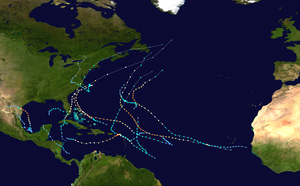
La saison cyclonique 1999 dans l'océan Atlantique nord désigne une série de cyclones tropicaux ayant officiellement débuté le 1ᵉʳ juin 1999 et finit le 30 novembre 1999. Ces dates conventionnelles délimitent la période durant laquelle il est le plus probable qu'un cyclone tropical se forme. Durant cette saison, ces dates ont été respectées. Arlène se forme le 11 juin, et Lenny se dissipe le 23 novembre. La saison est particulièrement active. La raison, tout comme en 1998, 2000, et 2001 est le puissant événement La Niña durable de l'été 1998 au printemps 2001. Cependant, il est constaté que l'activité de chacune de ces saisons est inférieure à celle de la précédente. En effet, un événement La Niña induit un refroidissement mondial qui s'est progressivement propagé en Atlantique nord, et a ainsi contrecarré en partie le récent basculement de l’oscillation atlantique multidécennale en phase positive. À la suite des conséquences de La Niña, les ouragans capverdiens se sont de nouveau distingués.